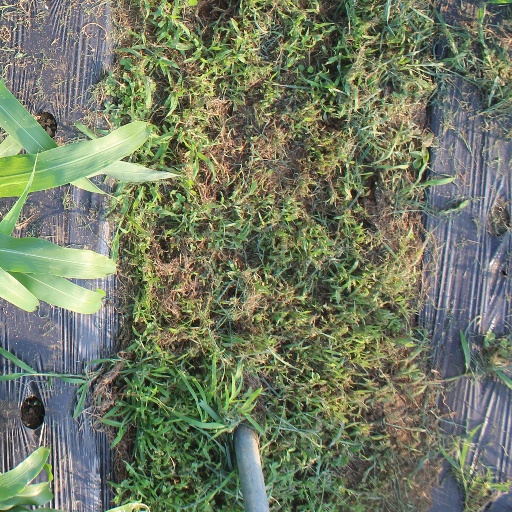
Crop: sorghum